I Love the '90s (American TV series)

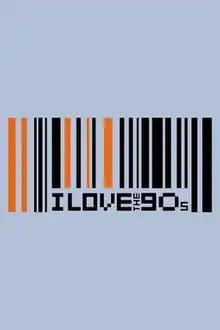

I Love the '90s is an American television mini-series and the fourth installment of the "I Love the..." series produced by VH1 in which various music and TV personalities talk about the 1990s culture and all it had to offer. The show premiered July 12, 2004, with the episode "I Love 1990" and aired two episodes daily until July 16, 2004, when it ended with "I Love 1999". On January 17, 2005, a sequel (named "") was aired in the same fashion.